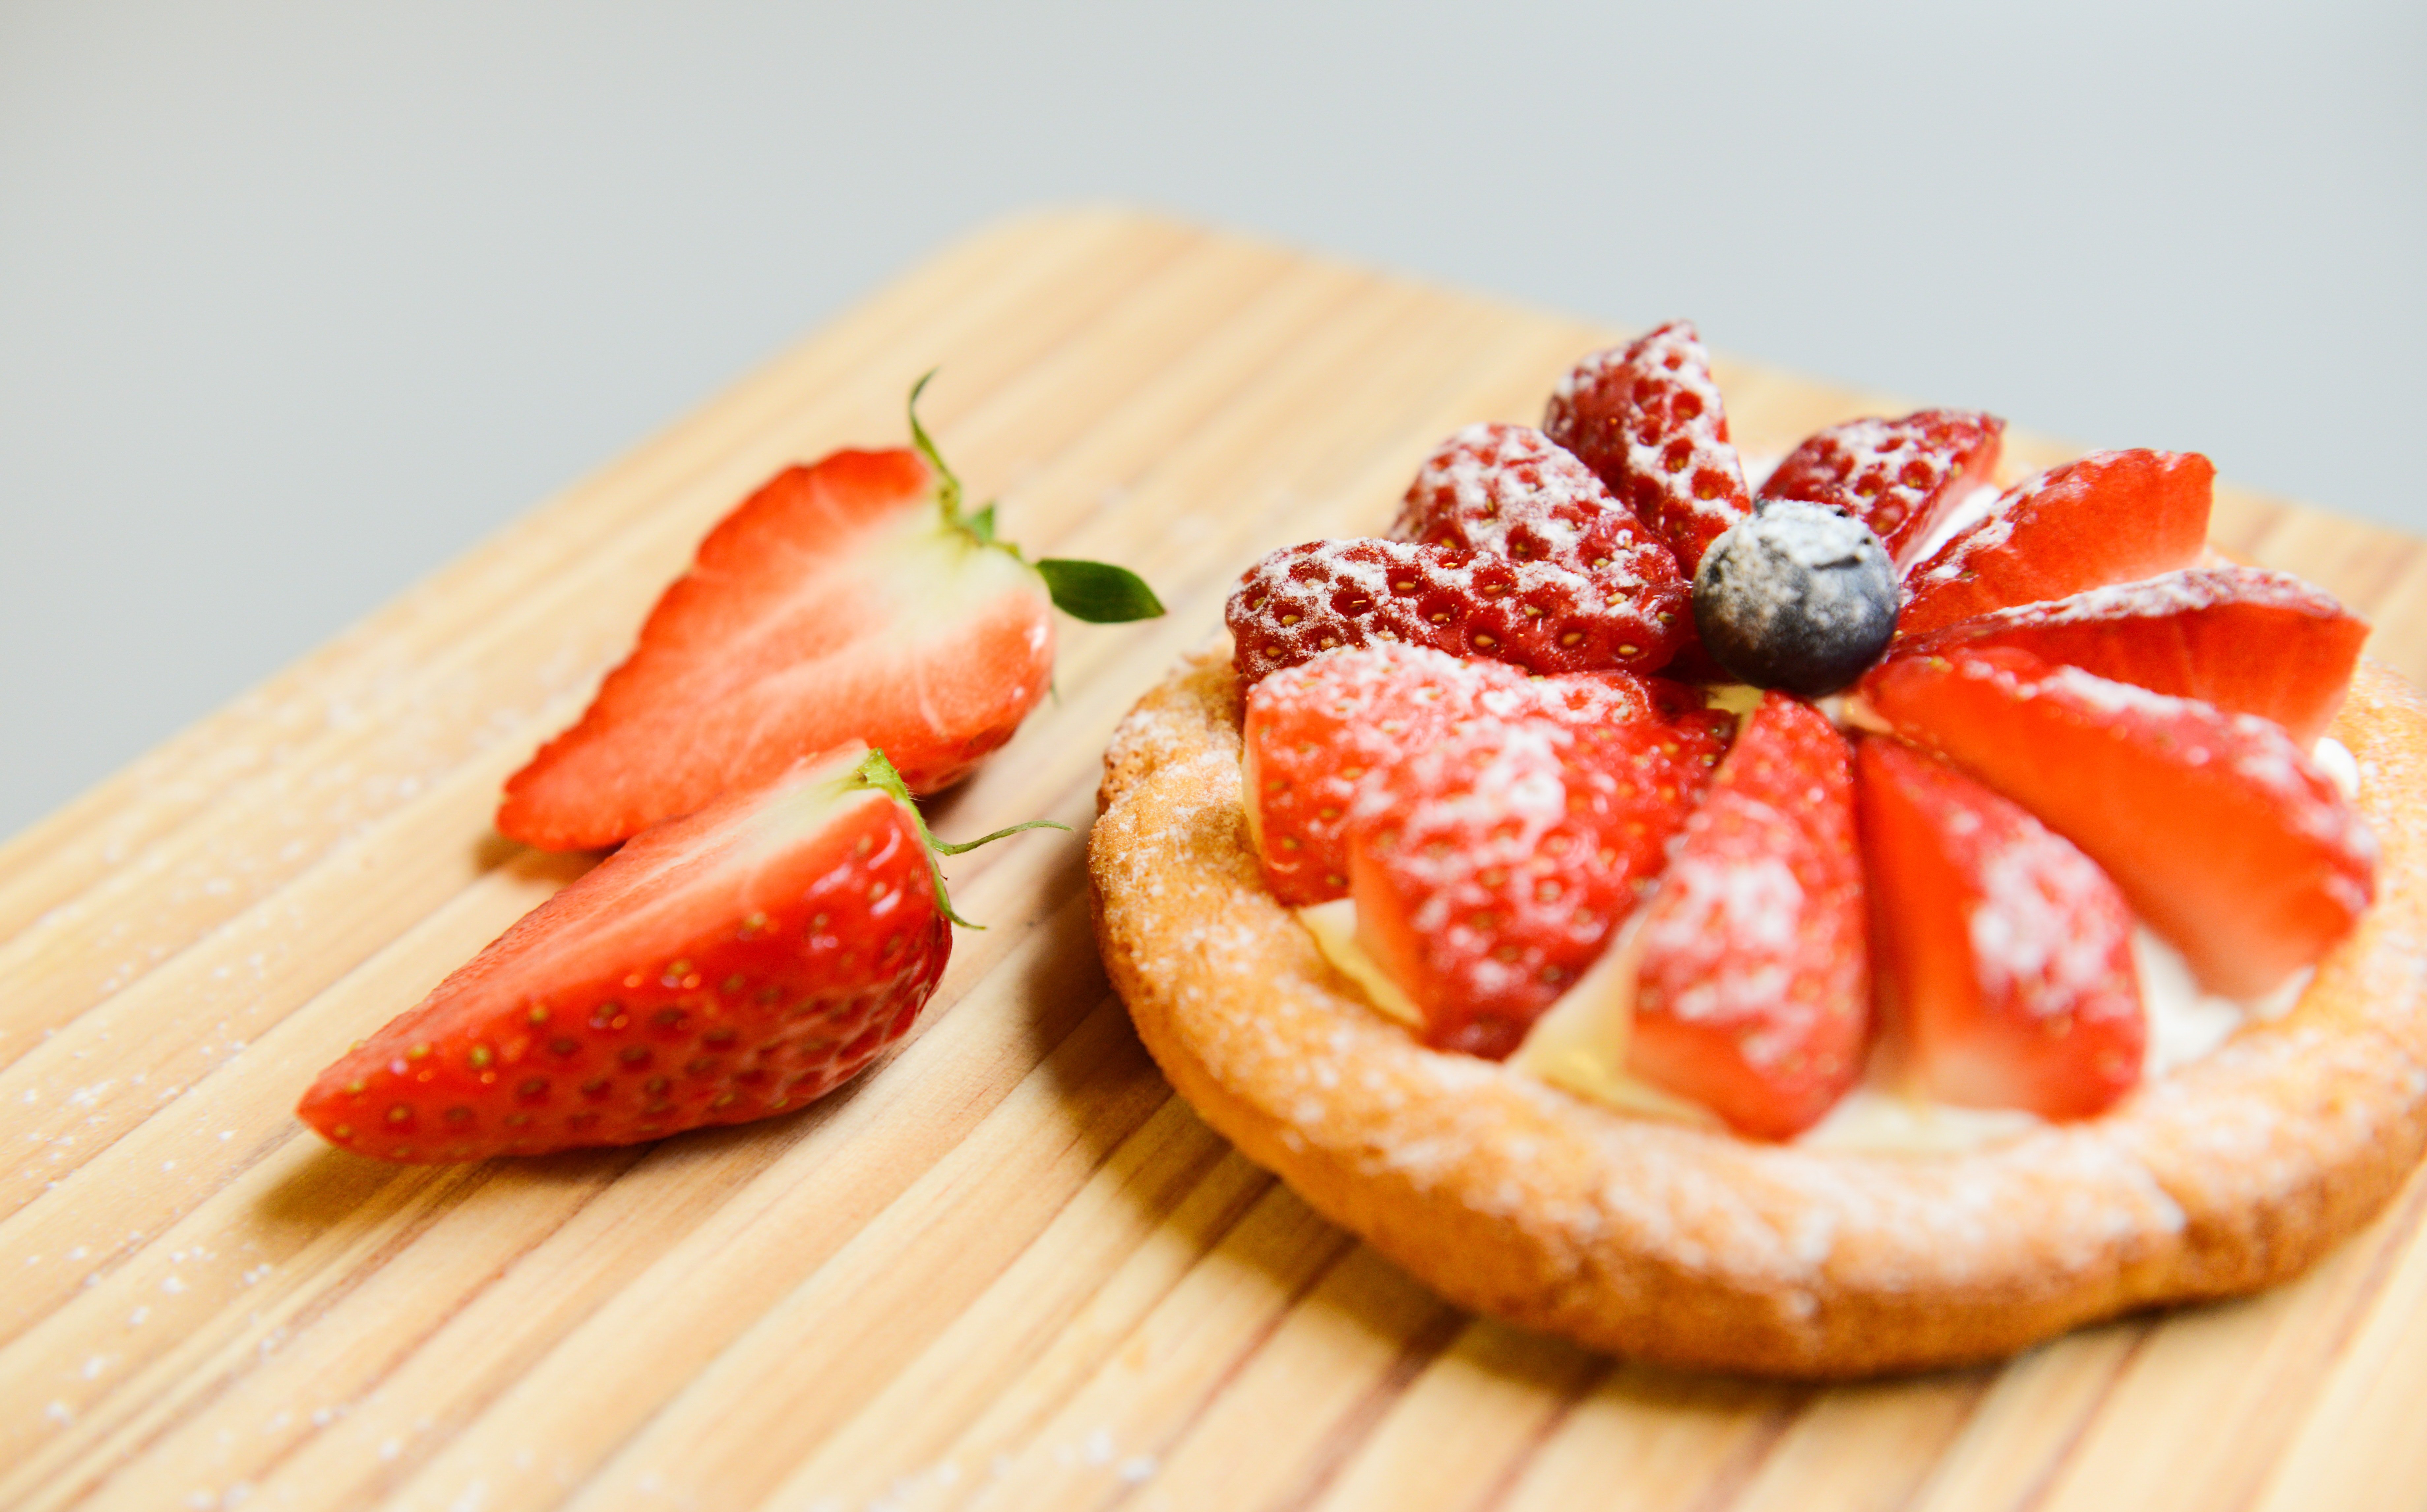
food, dish, sweetness, cuisine, strawberry, strawberries, ingredient, strawberry pie, fruit, dessert, produce, garnish, baked goods, tart, patisserie, cream, pastry, plant, frutti di bosco, recipe, grapefruit, berry, Superfruit, cream cheese